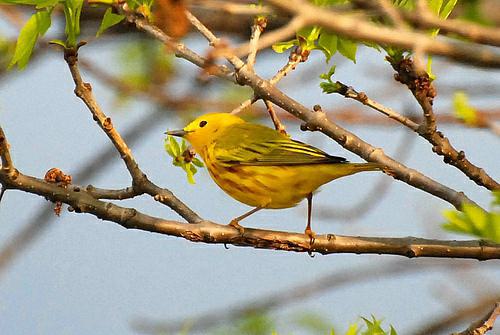
A photo of a yellow warbler